Helidon railway station

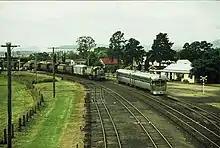
1550 class locomotive and 2000 class rail motors at Helidon in 1987.

It is also a timetabled stop for Queensland Rail Travel's twice weekly "Westlander" services: